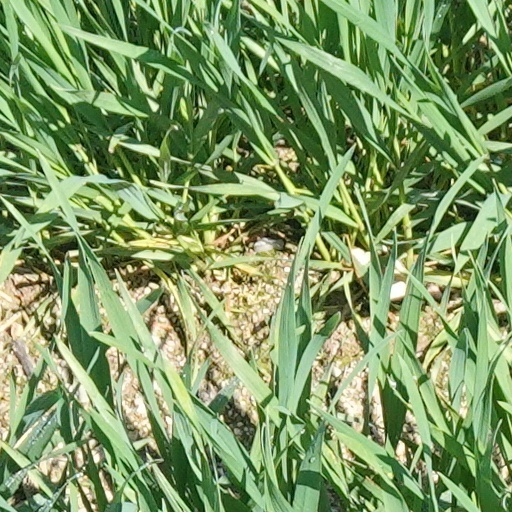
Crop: wheat